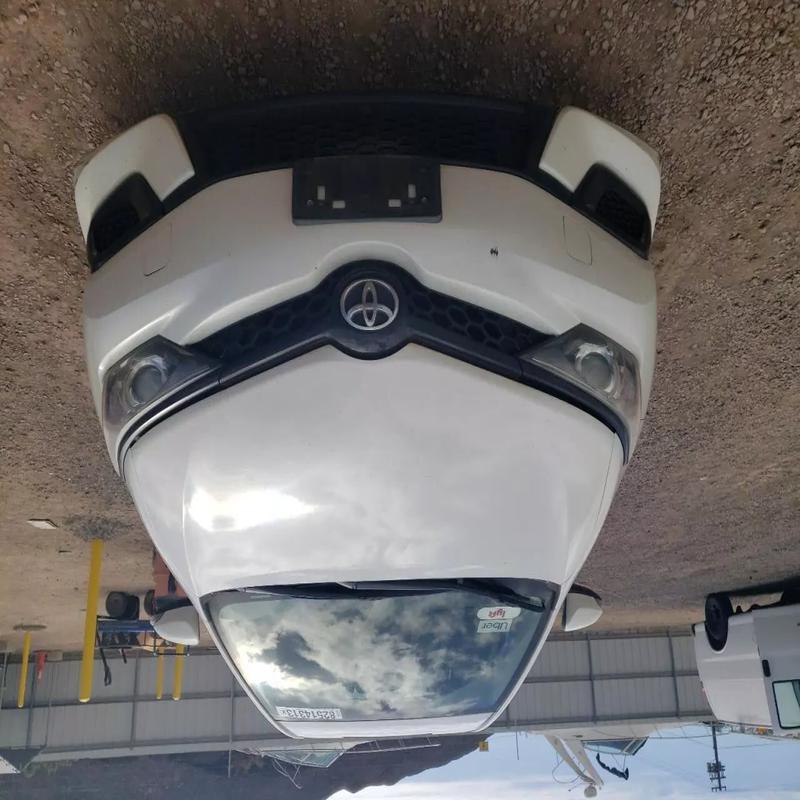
Aucun dommage détecté.
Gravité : aucun